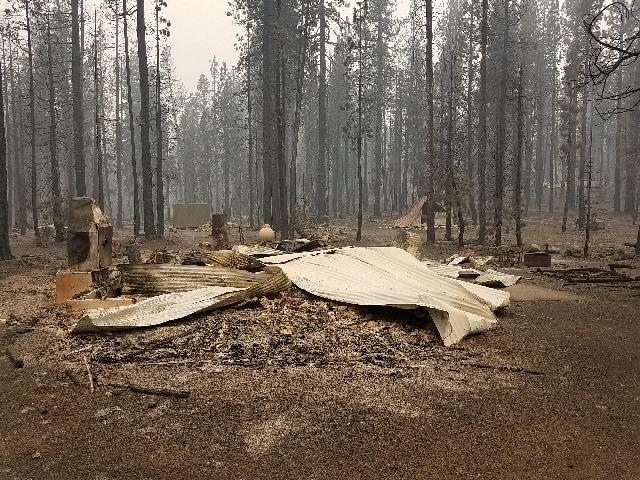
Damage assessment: destroyed